Cytopathology

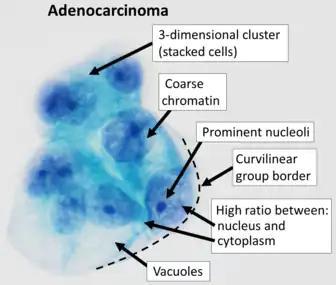
An adenocarcinoma with typical features as can be seen on cytopathology

Cytopathology (from Greek , "kytos", "a hollow"; , "pathos", "fate, harm"; and , "-logia") is a branch of pathology that studies and diagnoses diseases on the cellular level. The discipline was founded by George Nicolas Papanicolaou in 1928. Cytopathology is generally used on samples of free cells or tissue fragments, in contrast to histopathology, which studies whole tissues. Cytopathology is frequently, less precisely, called "cytology", which means "the study of cells".